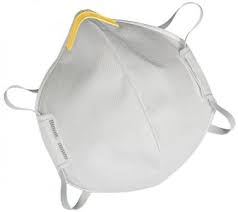
Label: trash